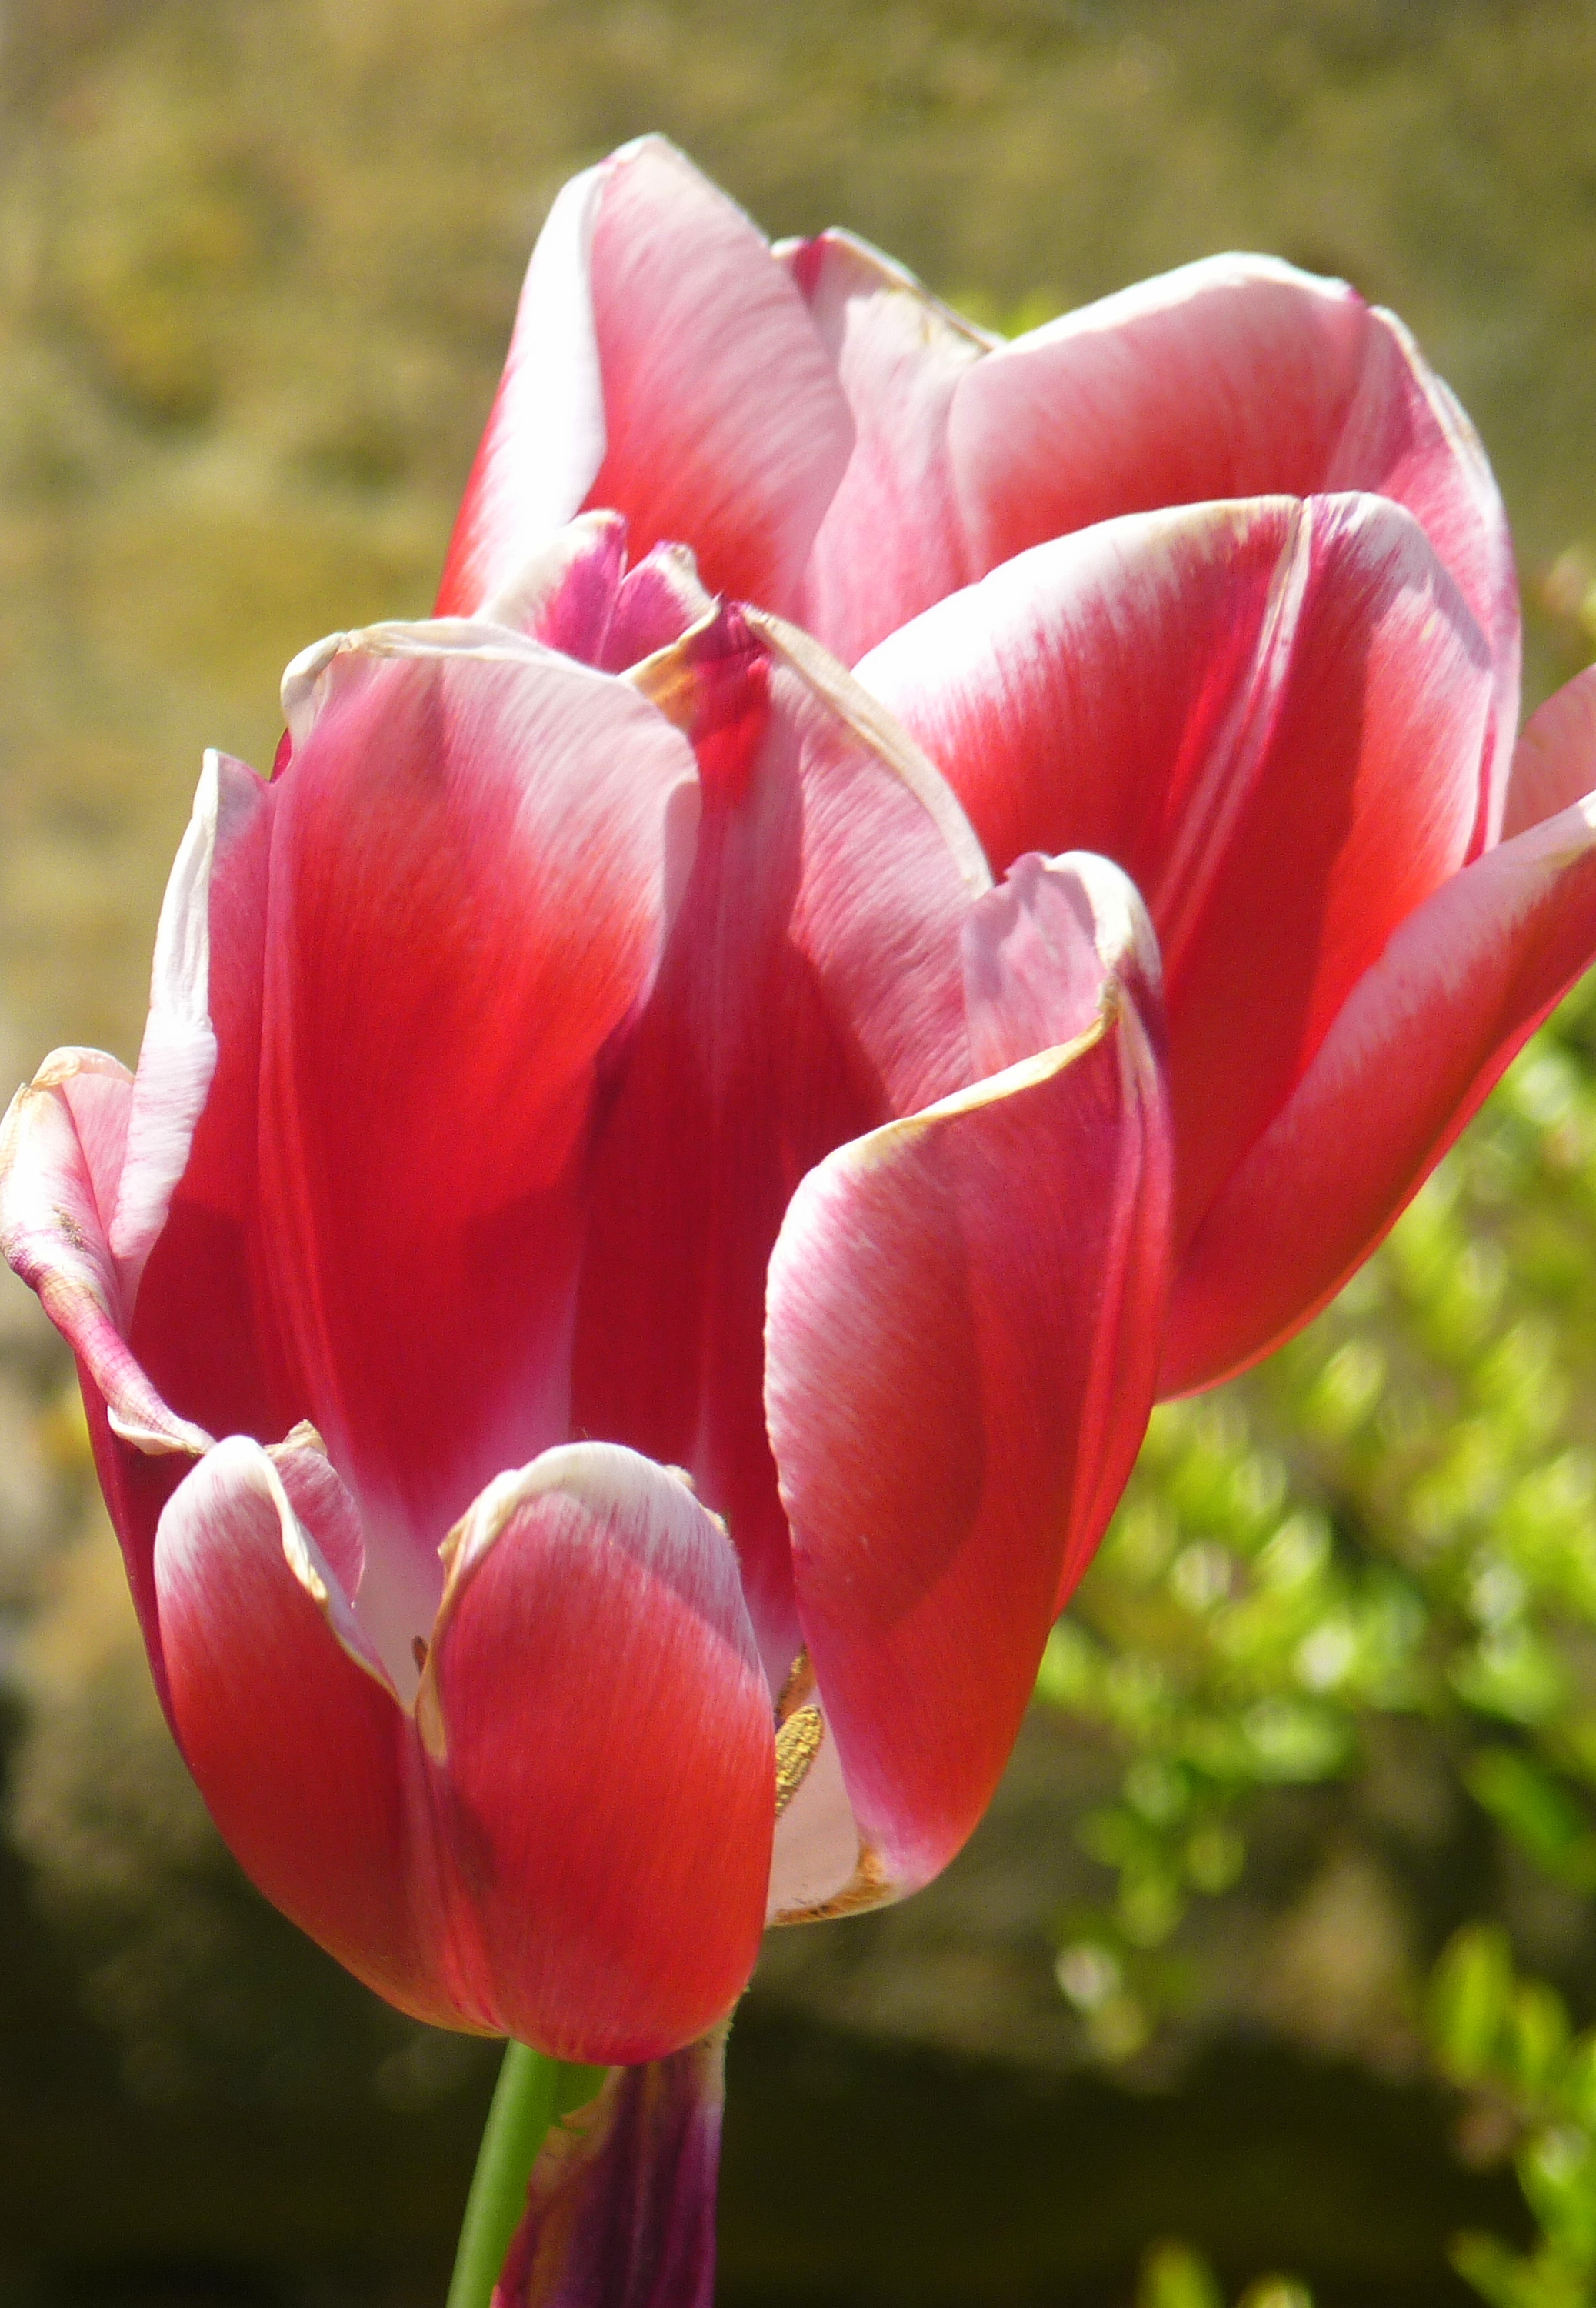
blossom, plant, flower, petal, tulip, garden, flora, flowers, macro photography, flowering plant, lily family, plant stem, land plant